Cushman (company)

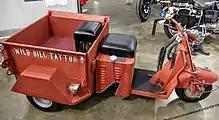
1954 Cushman Truckster Model 782 on display at the California Automobile Museum

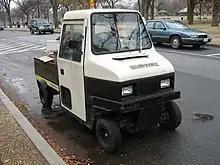
Cushman Truckster

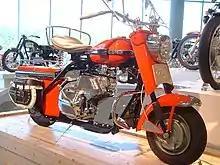
Cushman motor scooter

Cushman is a manufacturer of industrial, personal, and custom vehicles. It is based in Augusta, Georgia, United States, and is owned by Textron.